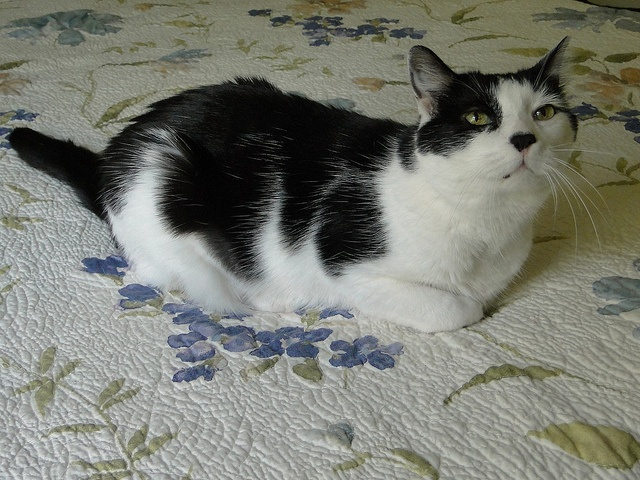
Black and white cat with black nose laying on bedspread.
A black and white cat curled up on a floral quilt.
A cat sits on the bed and looks at something.
A black and white cat is lying down while looking up.
A black and white cat sitting on a bed comforter.